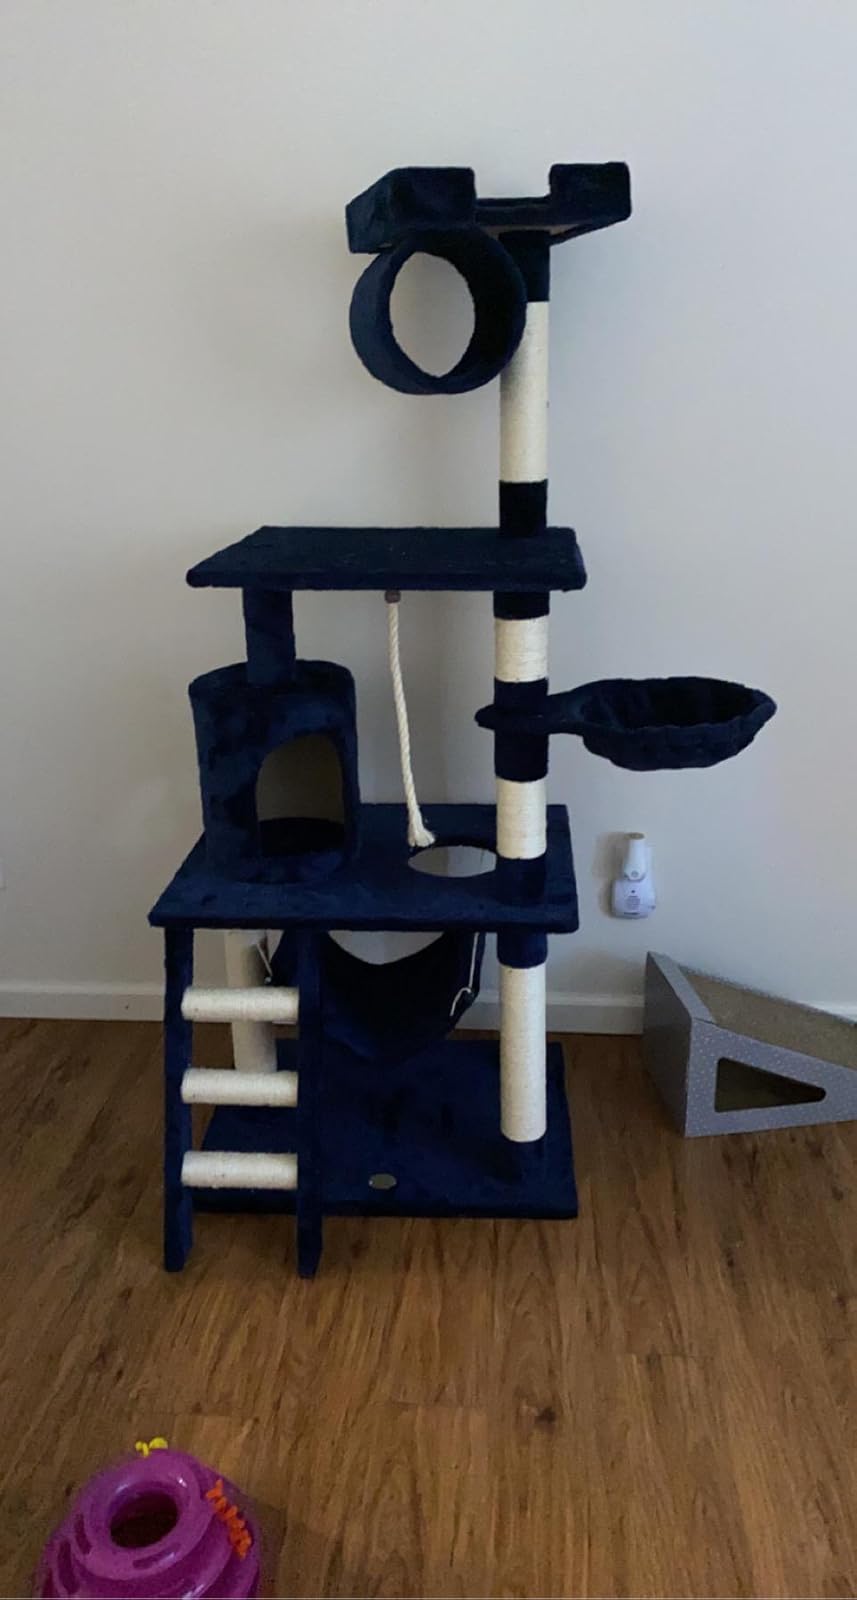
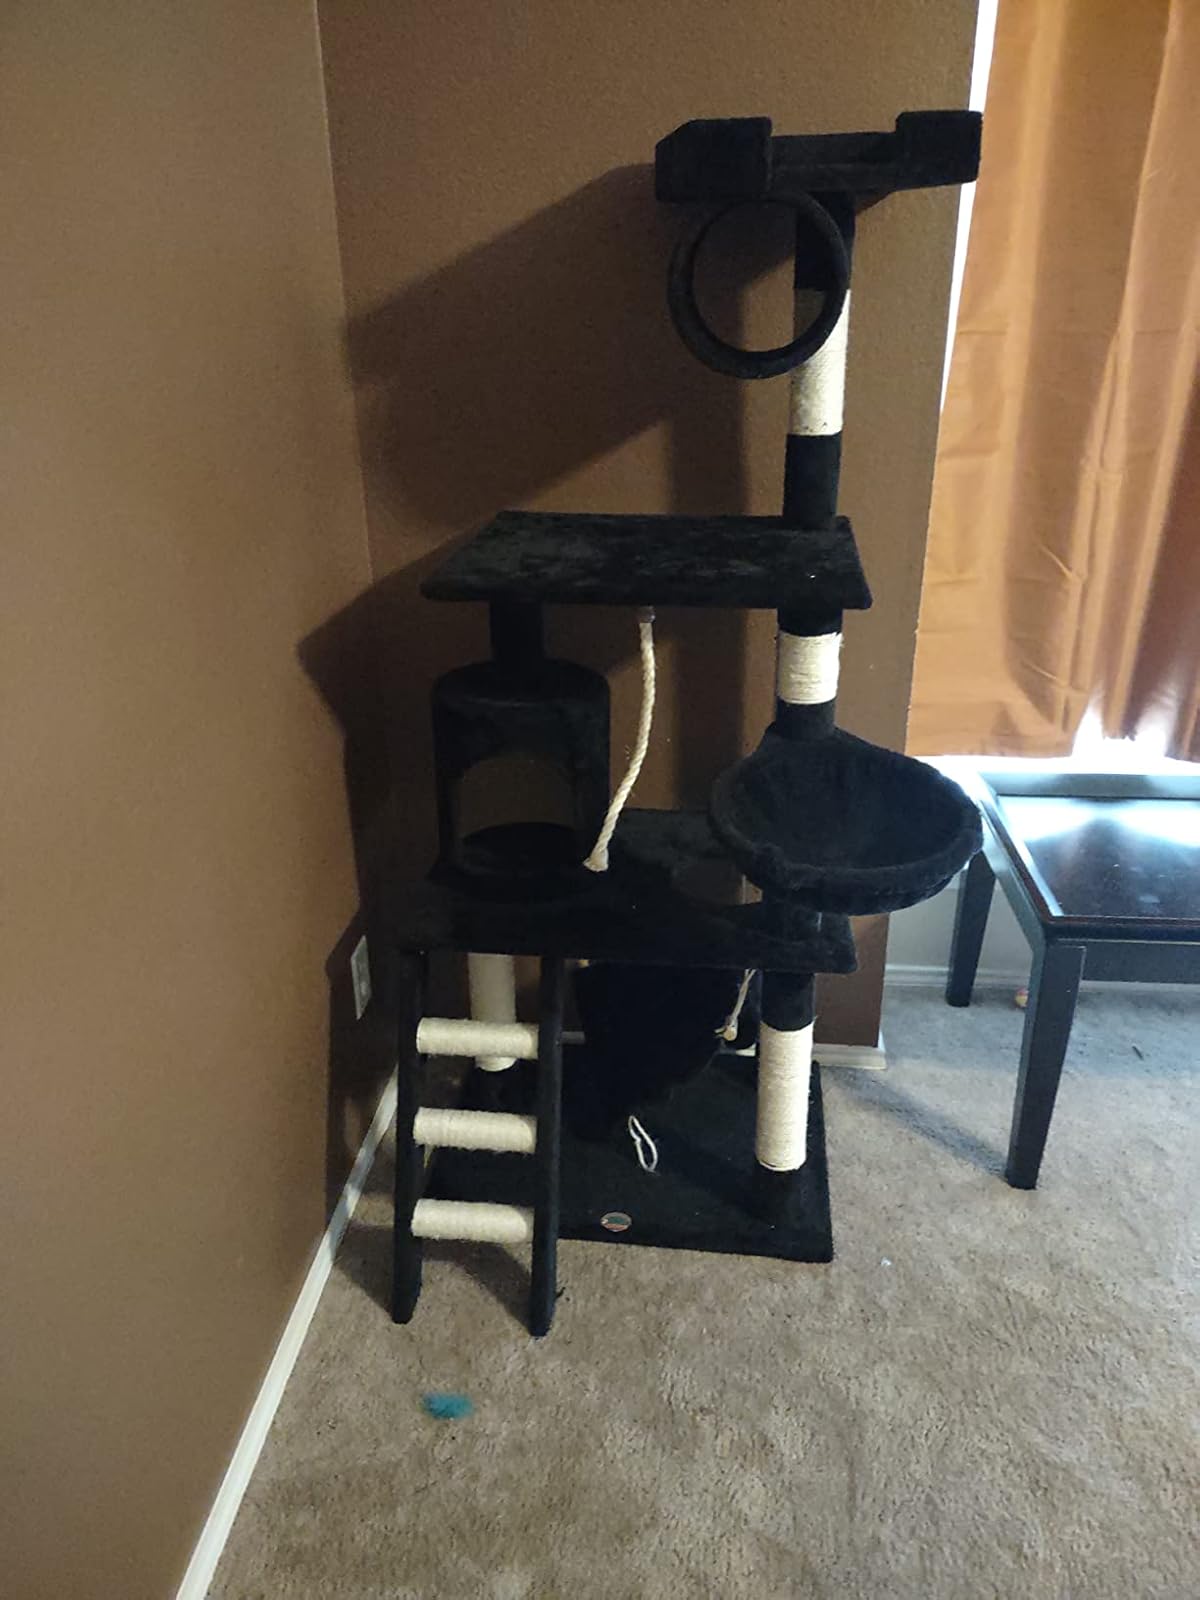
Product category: items_cat tree
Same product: no